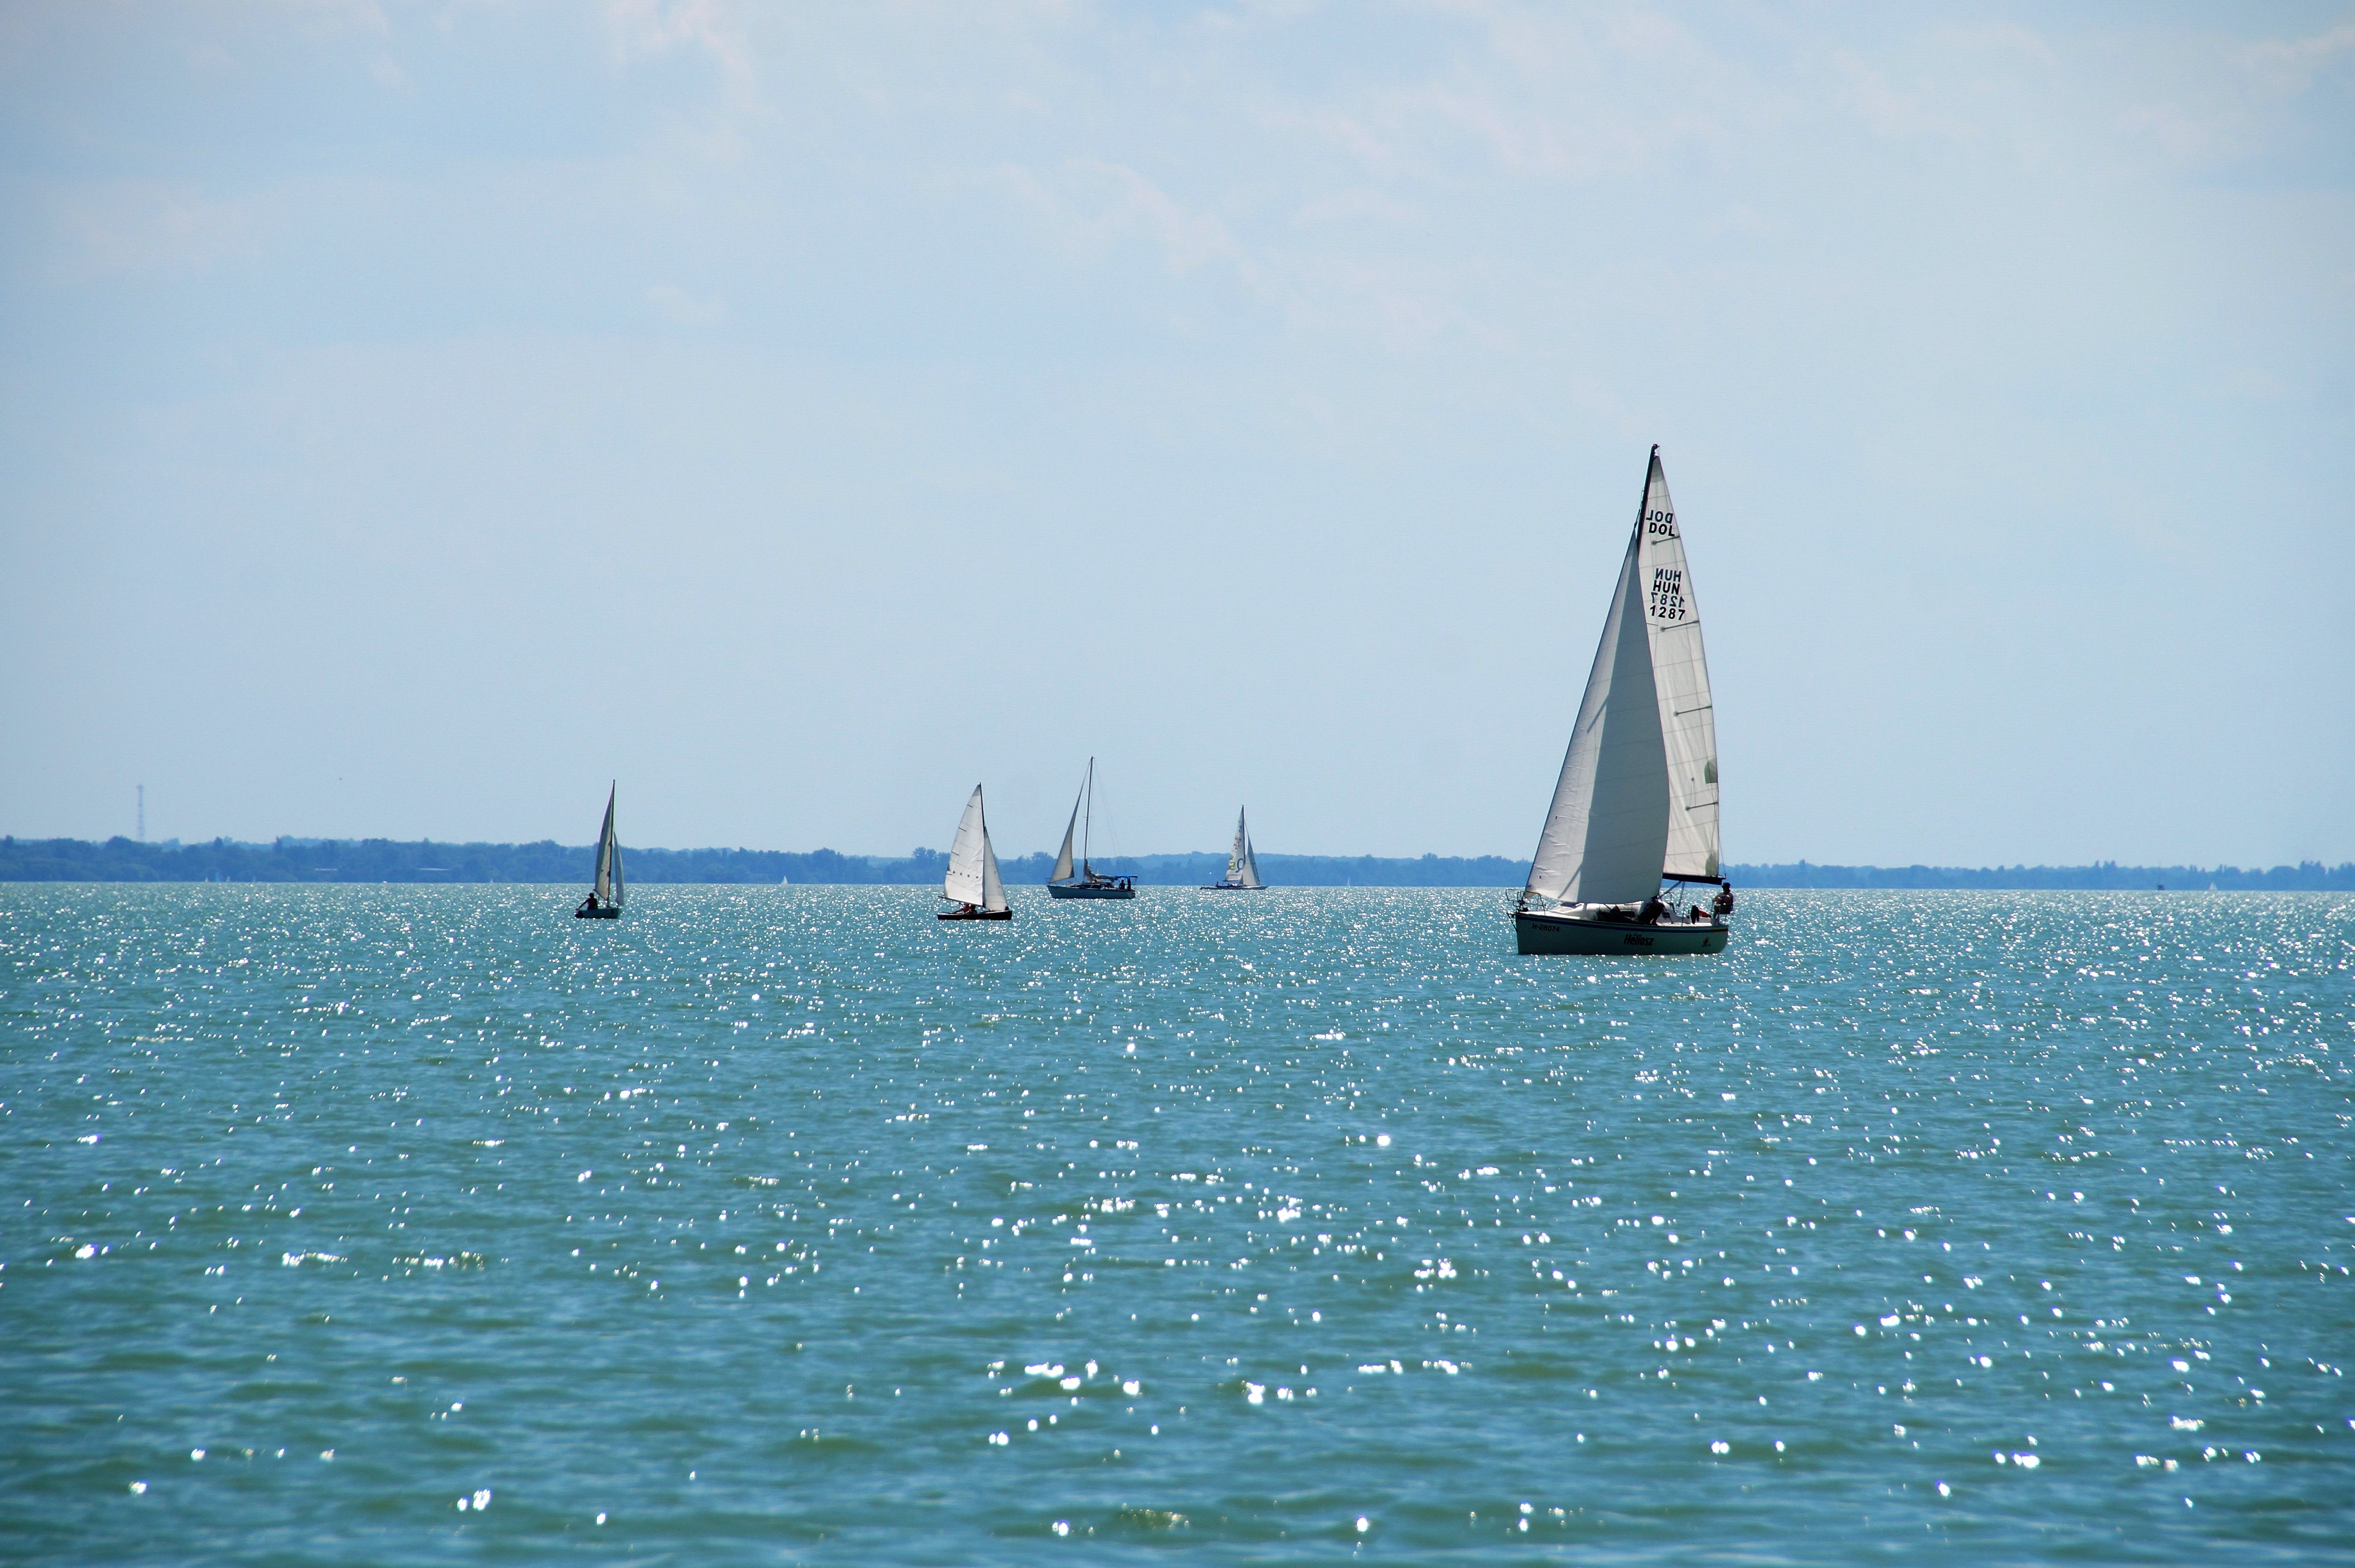
sea, sport, boat, lake, ship, vehicle, mast, sailing, bay, sailboat, sports, sail, watercraft, balaton, sailing boat, sailing ship, water area, windsports, dinghy sailing